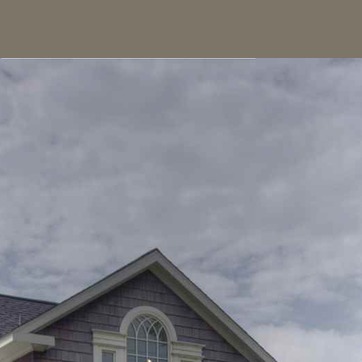
Material: sky